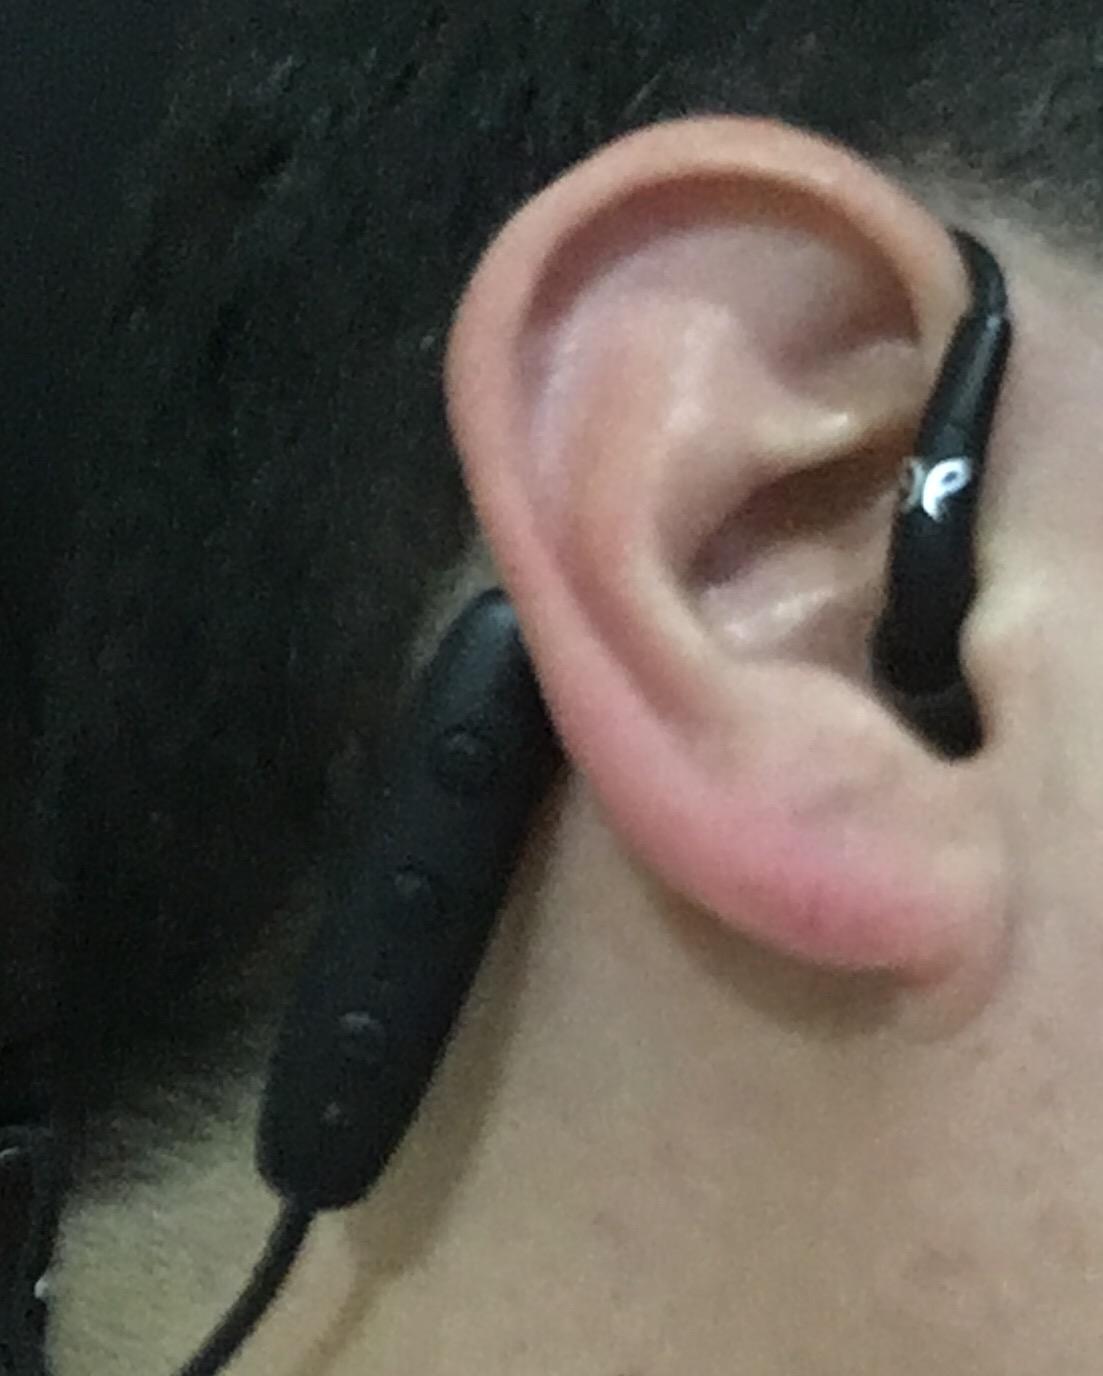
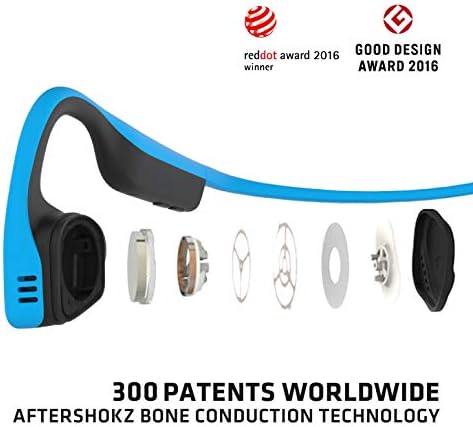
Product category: headphones
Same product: no